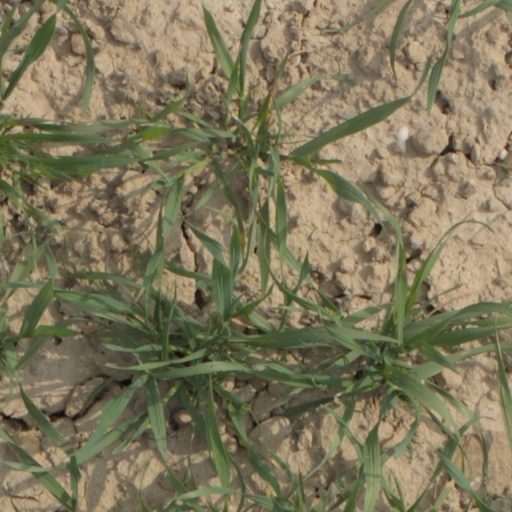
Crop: wheat